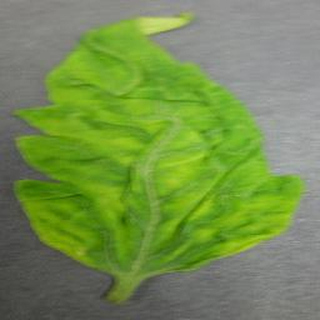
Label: tomato_yellow_leaf_curl_virus